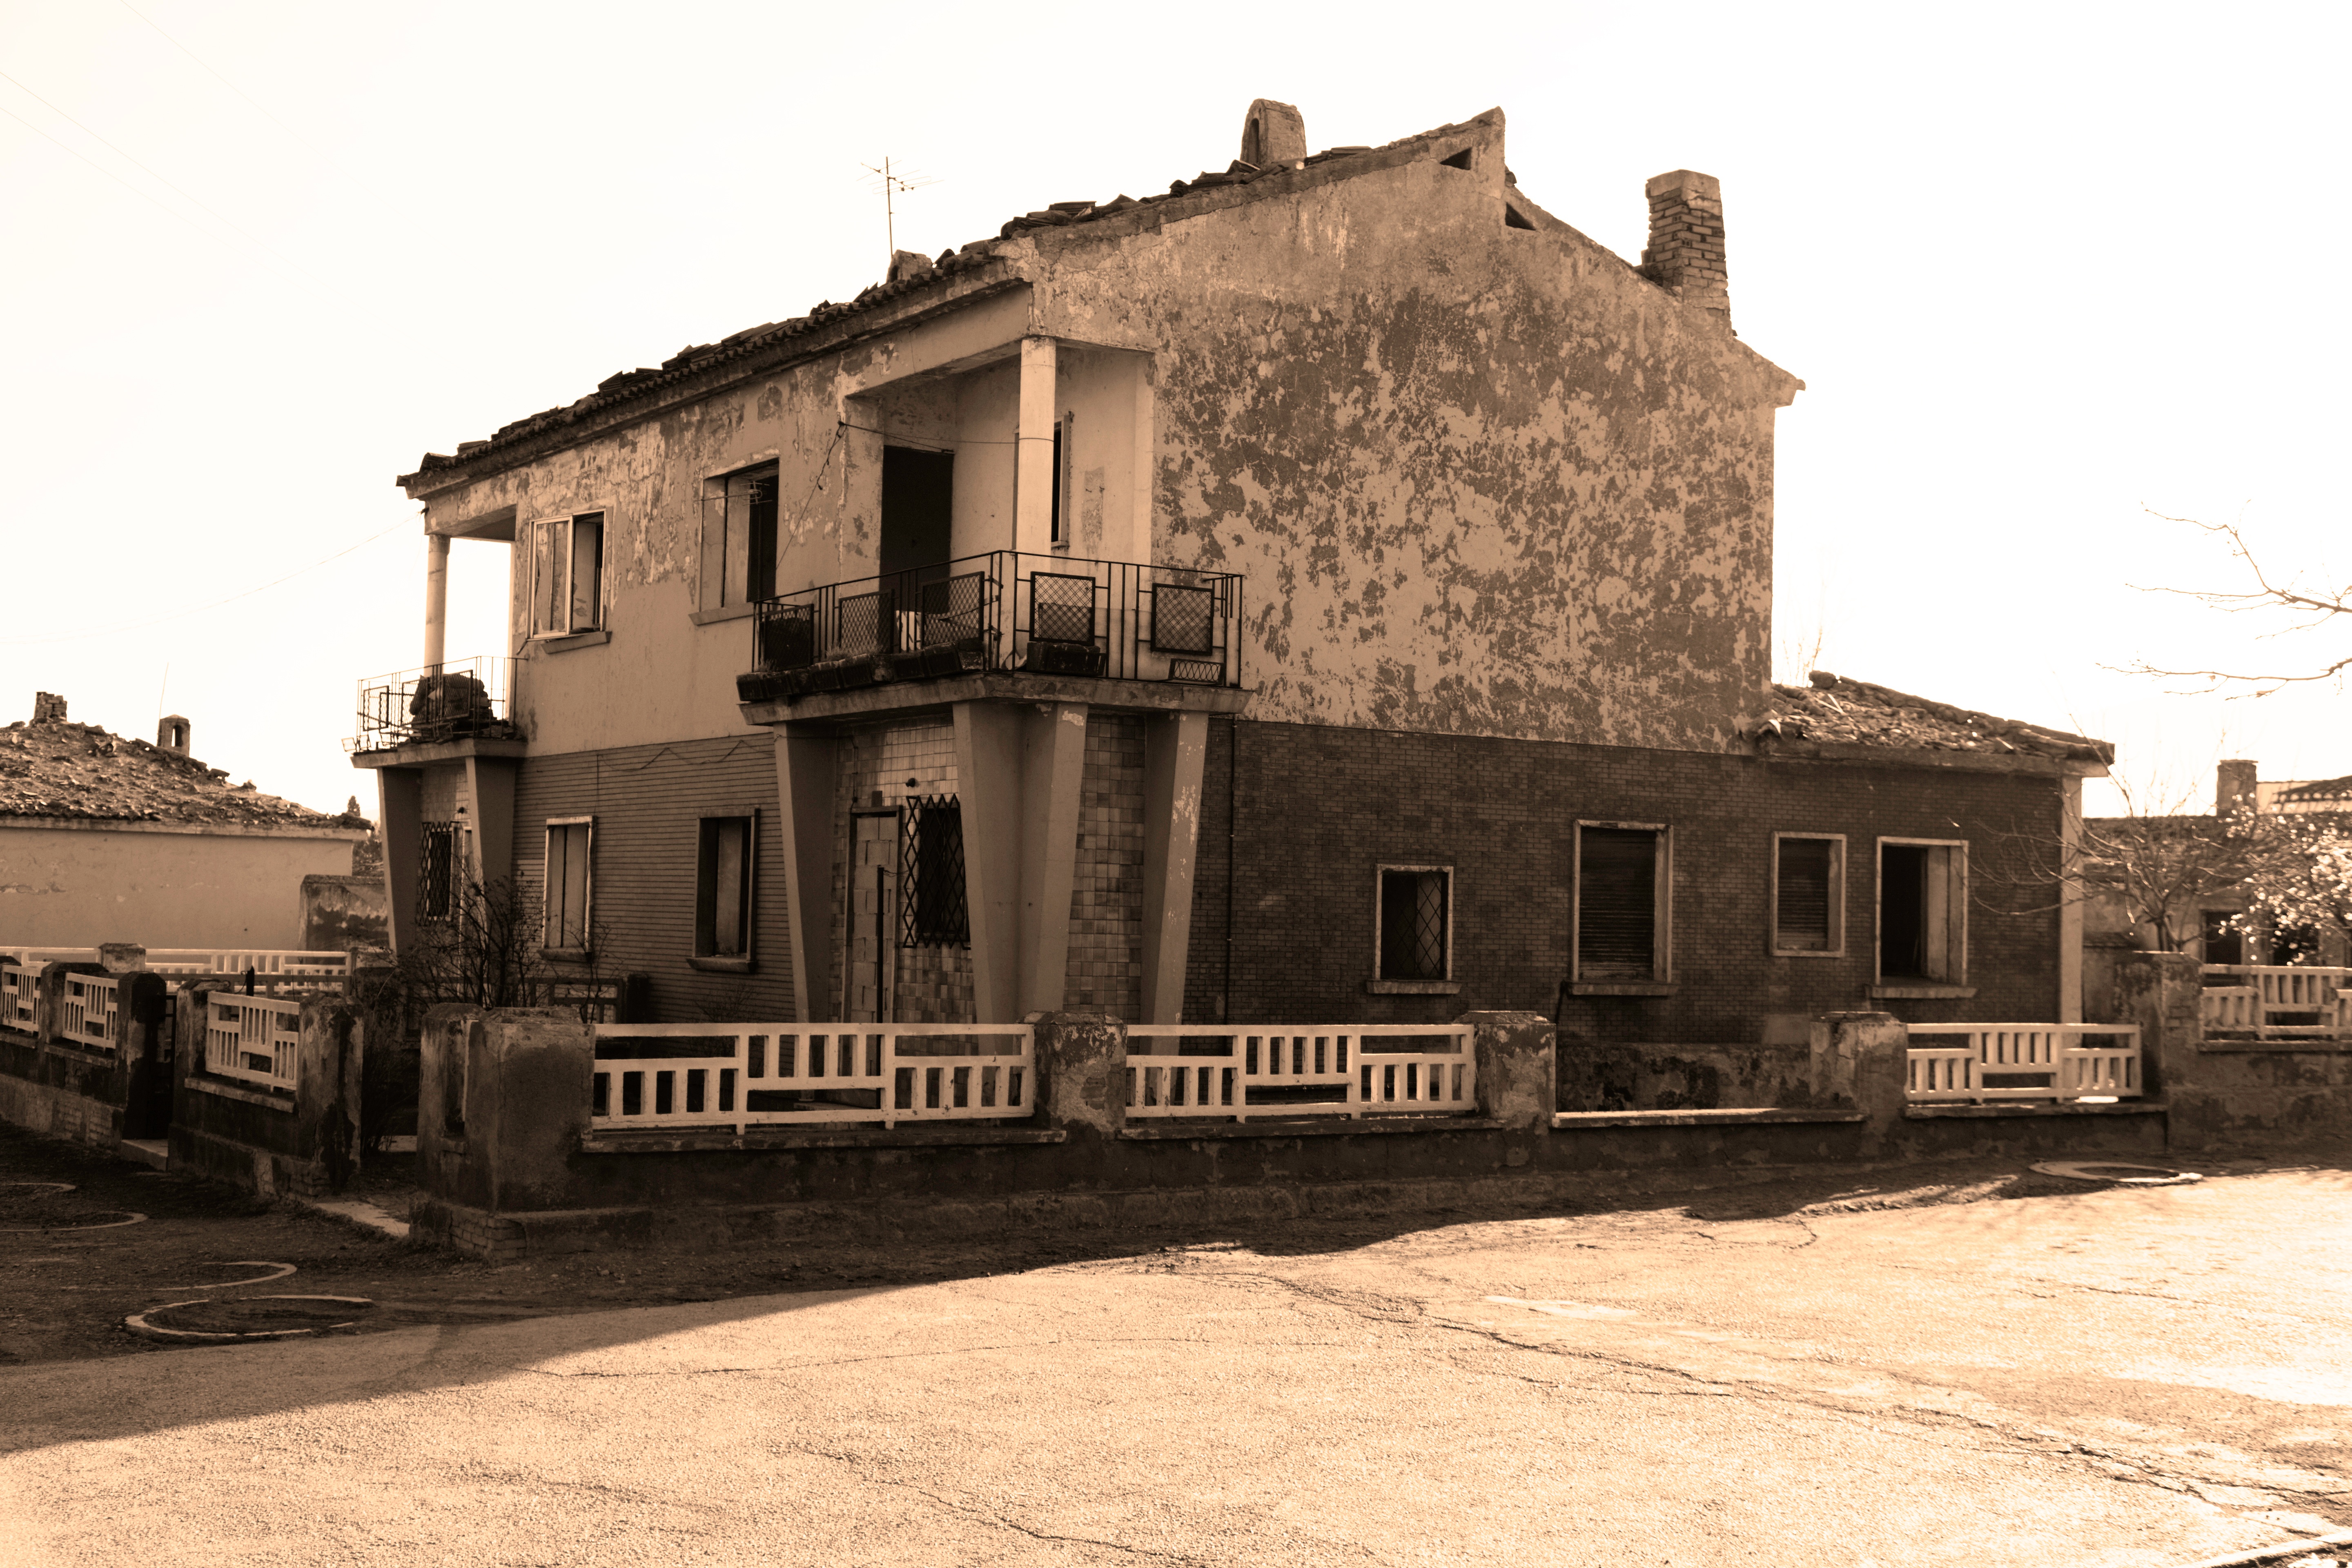
house, town, building, village, property, fortification, ruins, synagogue, history, estate, ancient history